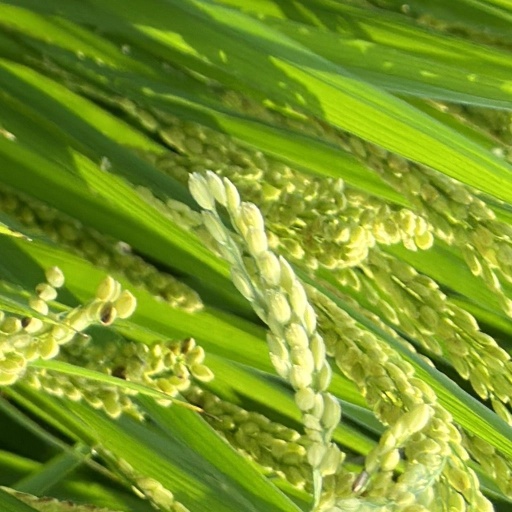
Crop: rice